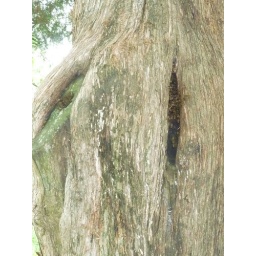
A bee hive in a tree about 9 ft above ground